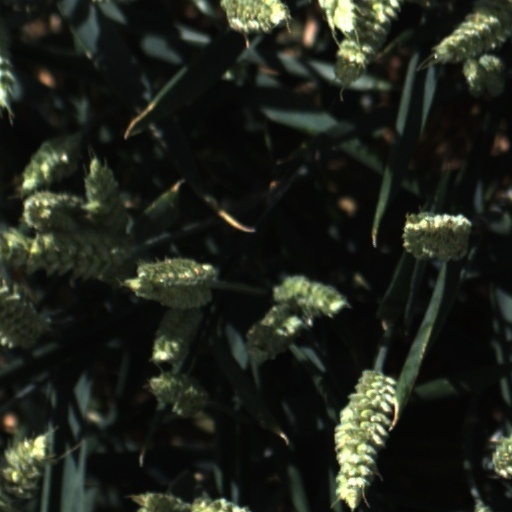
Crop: wheat